My Krazy Life

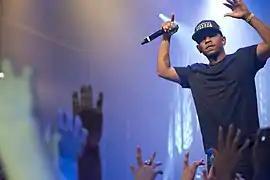
YG collaborated with fellow Compton rapper Kendrick Lamar "(pictured)" on the song "Really Be (Smokin N Drinkin)".

In 2010, while he's been putting out the releases of his mixtape, he released his debut single, titled "Toot It and Boot It", a collaboration with Ty Dolla Sign. In 2011, YG met a fellow Def Jam artist Jeezy. They formed a relationship and began working together later, as Jeezy used his notoriety to put in a good word for YG at Def Jam. During 2012, YG have been doing some recording in Miami, Florida. The majority of the album was recorded in Los Angeles, California and Atlanta, Georgia. On January 27, 2014, YG told MTV, that the album was 90% finished and he only had one record left, until the album is officially completed.